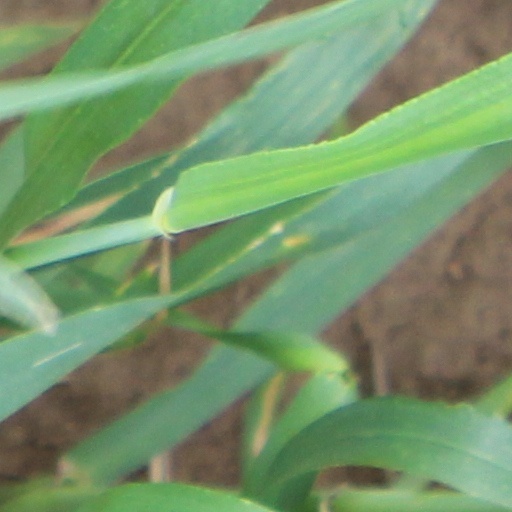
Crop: wheat